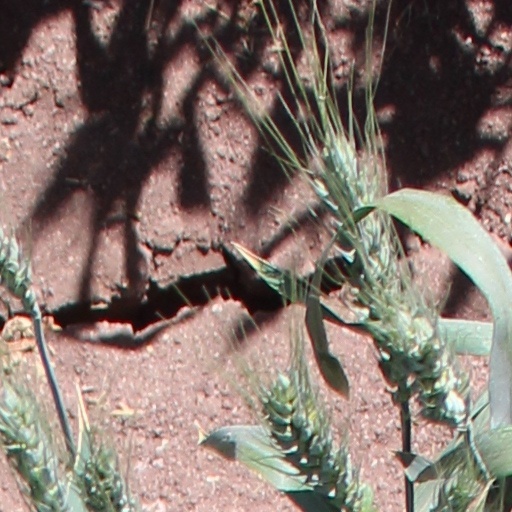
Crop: wheat